Franklin Downtown Commercial District

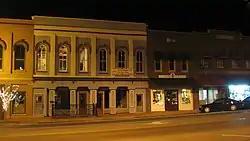

The Franklin Downtown Commercial District, in Franklin, Kentucky, is a historic district which was listed on the National Register of Historic Places in 1983. The listing was expanded later in the same year.